Jack Maloof

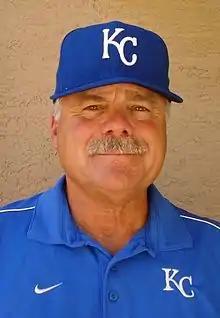
Jack Maloof

Jack Maloof (born October 12, 1948) is a former minor league baseball player and hitting coach for the Kansas City Royals of Major League Baseball. Maloof was an eight-year player in the minor leagues with a career batting average of .303, hitting .300 or better five times. In 1979, he played his final season for the Seibu Lions in Japan before becoming a manager in the minors and eventually a hitting coach in the majors. During his playing career, he led his league four times in walks, three times in on-base percentage (OBP), and once in batting average.